Arthur Scholes

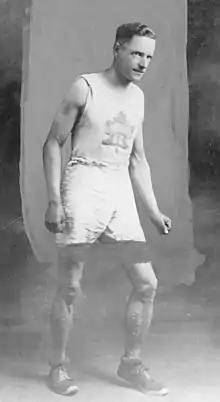
Scholes in 1924

Arthur Richard Scholes (August 22, 1890 – November 9, 1953) was a Canadian long-distance runner. He competed in the marathon at the 1912 Summer Olympics and placed 15th.